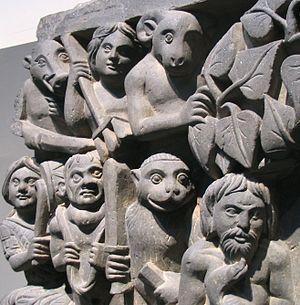
Le Gandhara est le nom antique d'une région située dans le nord-ouest de l'actuel Pakistan. Plus précisément, le bassin de Peshawar, avec une muraille verticale de montagnes sur trois côtés et la vallée de l'Indus sur le quatrième côté. Ses villes principales étaient Purushapura — l'actuelle Peshawar — à l'Ouest, Mardan, au centre, et, sur sa frontière Est, Taxila : trois centres commerciaux de premier plan entre la Chine, l'Inde et l'Occident au début de notre ère. Cette région essentielle au commerce était aussi un riche terroir : il fut occupé par de nombreux envahisseurs étrangers. Les cultures que ceux-ci apportaient se fondaient dans la culture locale composite et tolérante. Ce fut en particulier le cas dans les royaumes indo-grecs et dans l'empire kouchan. Puis le Gandhara traversa des moments plus confus, jusqu'à l’expansion de la religion musulmane avec les Saffarides. Peu après, le nom même de « Gandhara » s'appliqua à une autre région.
L’art gréco-bouddhique désigne, selon le terme consacré par la thèse de doctorat d'Alfred Foucher soutenue et publiée en 1905, l'ensemble des productions picturales, statuaires, toreutiques et monétaires issues de la synthèse originale de styles grecs et indo-bouddhistes. Cet art naît tout d'abord au Gandhara au début de notre ère, sous l'Empire kouchan, à la faveur de la rencontre culturelle entre peuples nomades d'Asie centrale, monde grec, monde indien et monde irano-perse. C'est probablement l'éclectisme religieux de ce milieu qui a favorisé, là où le bouddhisme était majoritaire sans être une religion d’État, la formation d'ateliers illustrant un art qui leur était familier, relatant la vie du Bouddha, mais sur lesquels ne pouvaient manquer de peser les influences diverses issues des activités militaires, diplomatiques, commerciales et intellectuelles intenses à cette période. Cet art, au-delà de sa définition complexe, connaît plusieurs développements et styles régionaux au cours de l'Antiquité tardive et jusqu'au VIIᵉ siècle de notre ère.